Indian Territory in the American Civil War

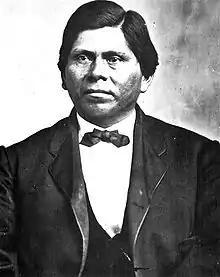
Allen Wright (Choctaw) sought reconciliation and led his tribe's delegation to sign the Treaty of 1866.

At Fort Towson in Choctaw lands, General Stand Watie officially became the last Confederate general to surrender on June 25, 1865. Watie went to Washington, D.C. later that year for negotiations on behalf of his tribe; as the principal chief of the pro-Confederacy group elected in 1862, he was seeking recognition of a Southern Cherokee Nation. He did not return home until May 1866. The US government negotiated only with the Cherokee who had supported the Union; it named John Ross as the rightful principal chief (he had gone into exile in 1862 when the majority supported the Confederacy).